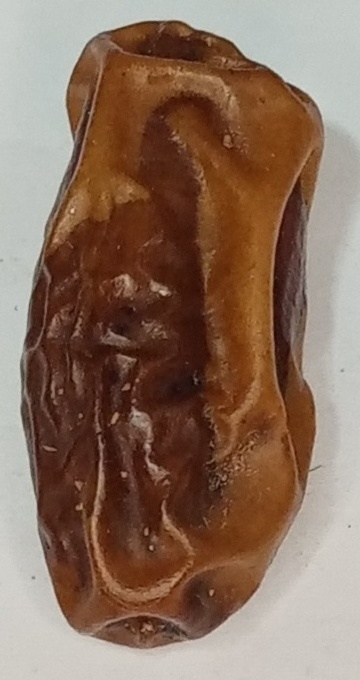
Variety: gajar
Size: large
Grade: grade-3